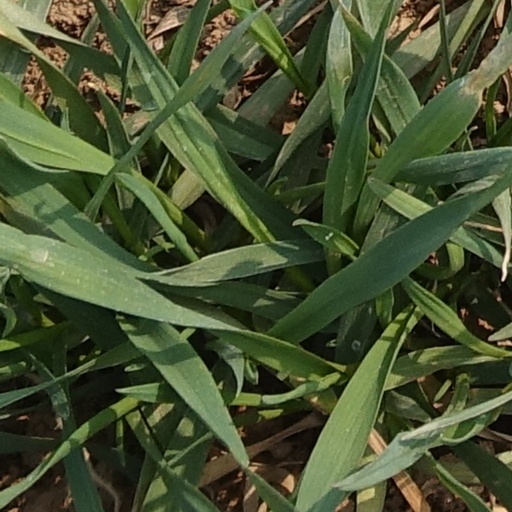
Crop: wheat